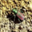
Label: beetle